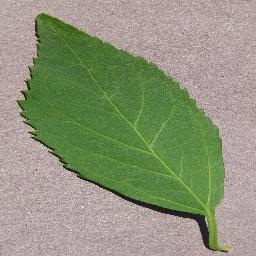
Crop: cherry
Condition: (including_sour)_healthy